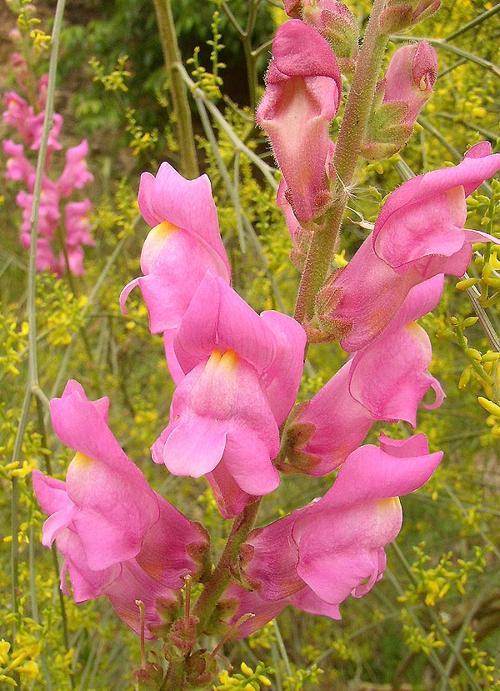
Label: snapdragon